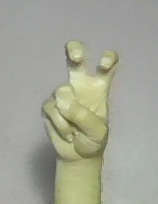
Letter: toot